Manchán of Mohill

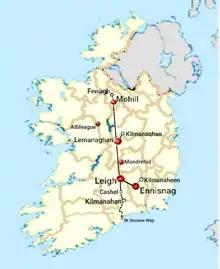
Well-defined Manchan route:- Mohill–Liathmore, County Tipperary–Inisnag–Wales?

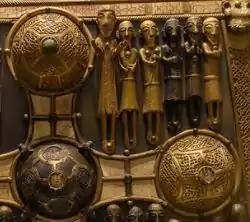
Detail of front

The Irish Annals record a cluster of deaths for person(s) named Mochta (died 534 or 535), Mocta/Mauchteus (d. 537), and Manchán (d. 538). These entries could correlate to the one person, but one entry is unequivocal- "AD 538: Manchán of Maethail fell". Manchán probably died as a result of famines caused by the extreme weather events of 535-536. The Irish Annals cite the weather events, and resulting famine, as "the failure of bread" giving the years 536AD, , and 539AD.